Court of Appeal of Singapore

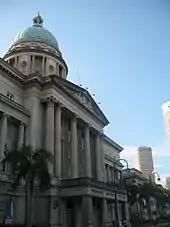
The Old Supreme Court Building, where the Court of Appeal and High Court sat between 1939 and 2005

All courts ceased to function during World War II when the Japanese occupation of Singapore began in February 1942. Though the Japanese military authorities created a court of appeal, it did not hear any cases. Following the end of the occupation in 1945, all pre-war courts were revived. There was no change in the judicial system when the Straits Settlements were dissolved in 1946 and Singapore became a crown colony in its own right, except that the Supreme Court of the Straits Settlements became known as the Supreme Court of Singapore.